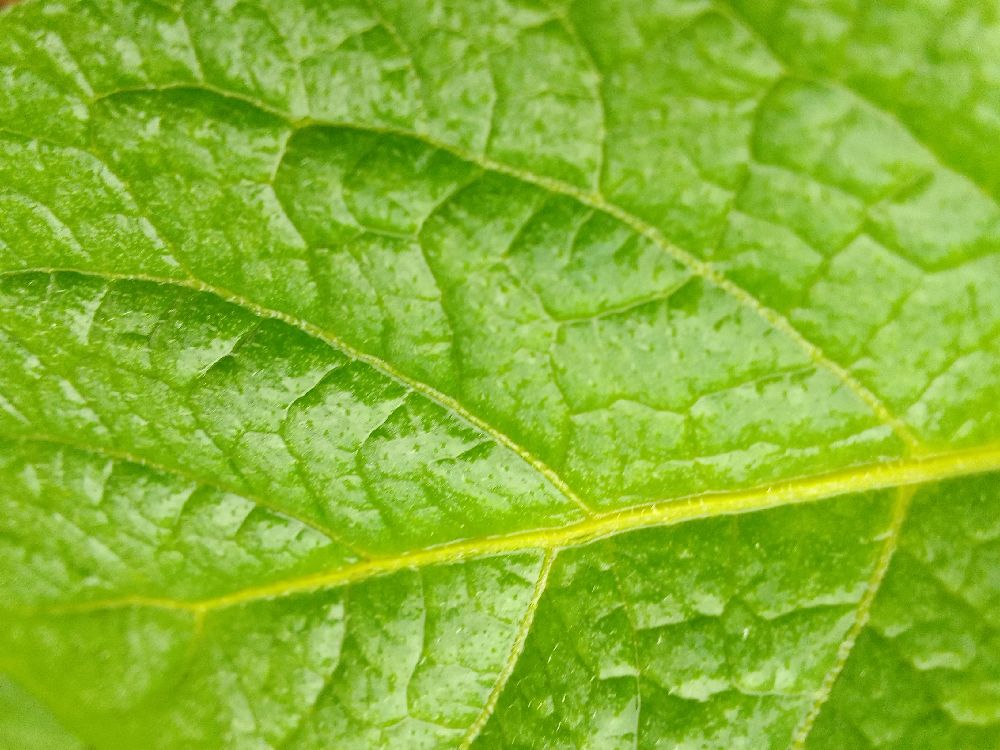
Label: Healthy